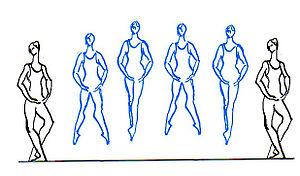
L'entrechat quatre est un pas de danse classique. Dans la méthode la plus classique, ce pas consiste, pour un départ en 3ᵉ ou en 5ᵉ position, pied droit devant, à sauter à la verticale, croisant le pied droit derrière, puis le faisant revenir devant. Tout cela s'enchaîne dans le même saut. Ainsi, deux battements composent ce pas de danse.